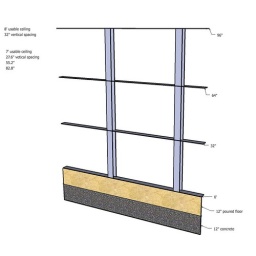
Rough drawing of how our bathroom wall will be put together in the dome.